Anton Ulrich, Duke of Saxe-Meiningen

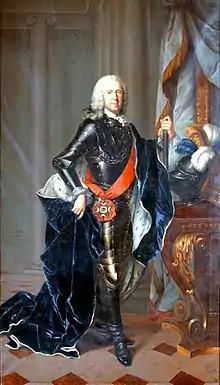
Portrait,

Anton Ulrich (22 October 1687 – 27 January 1763) was Duke of Saxe-Meiningen from 1746 to 1763.